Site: brandenburg
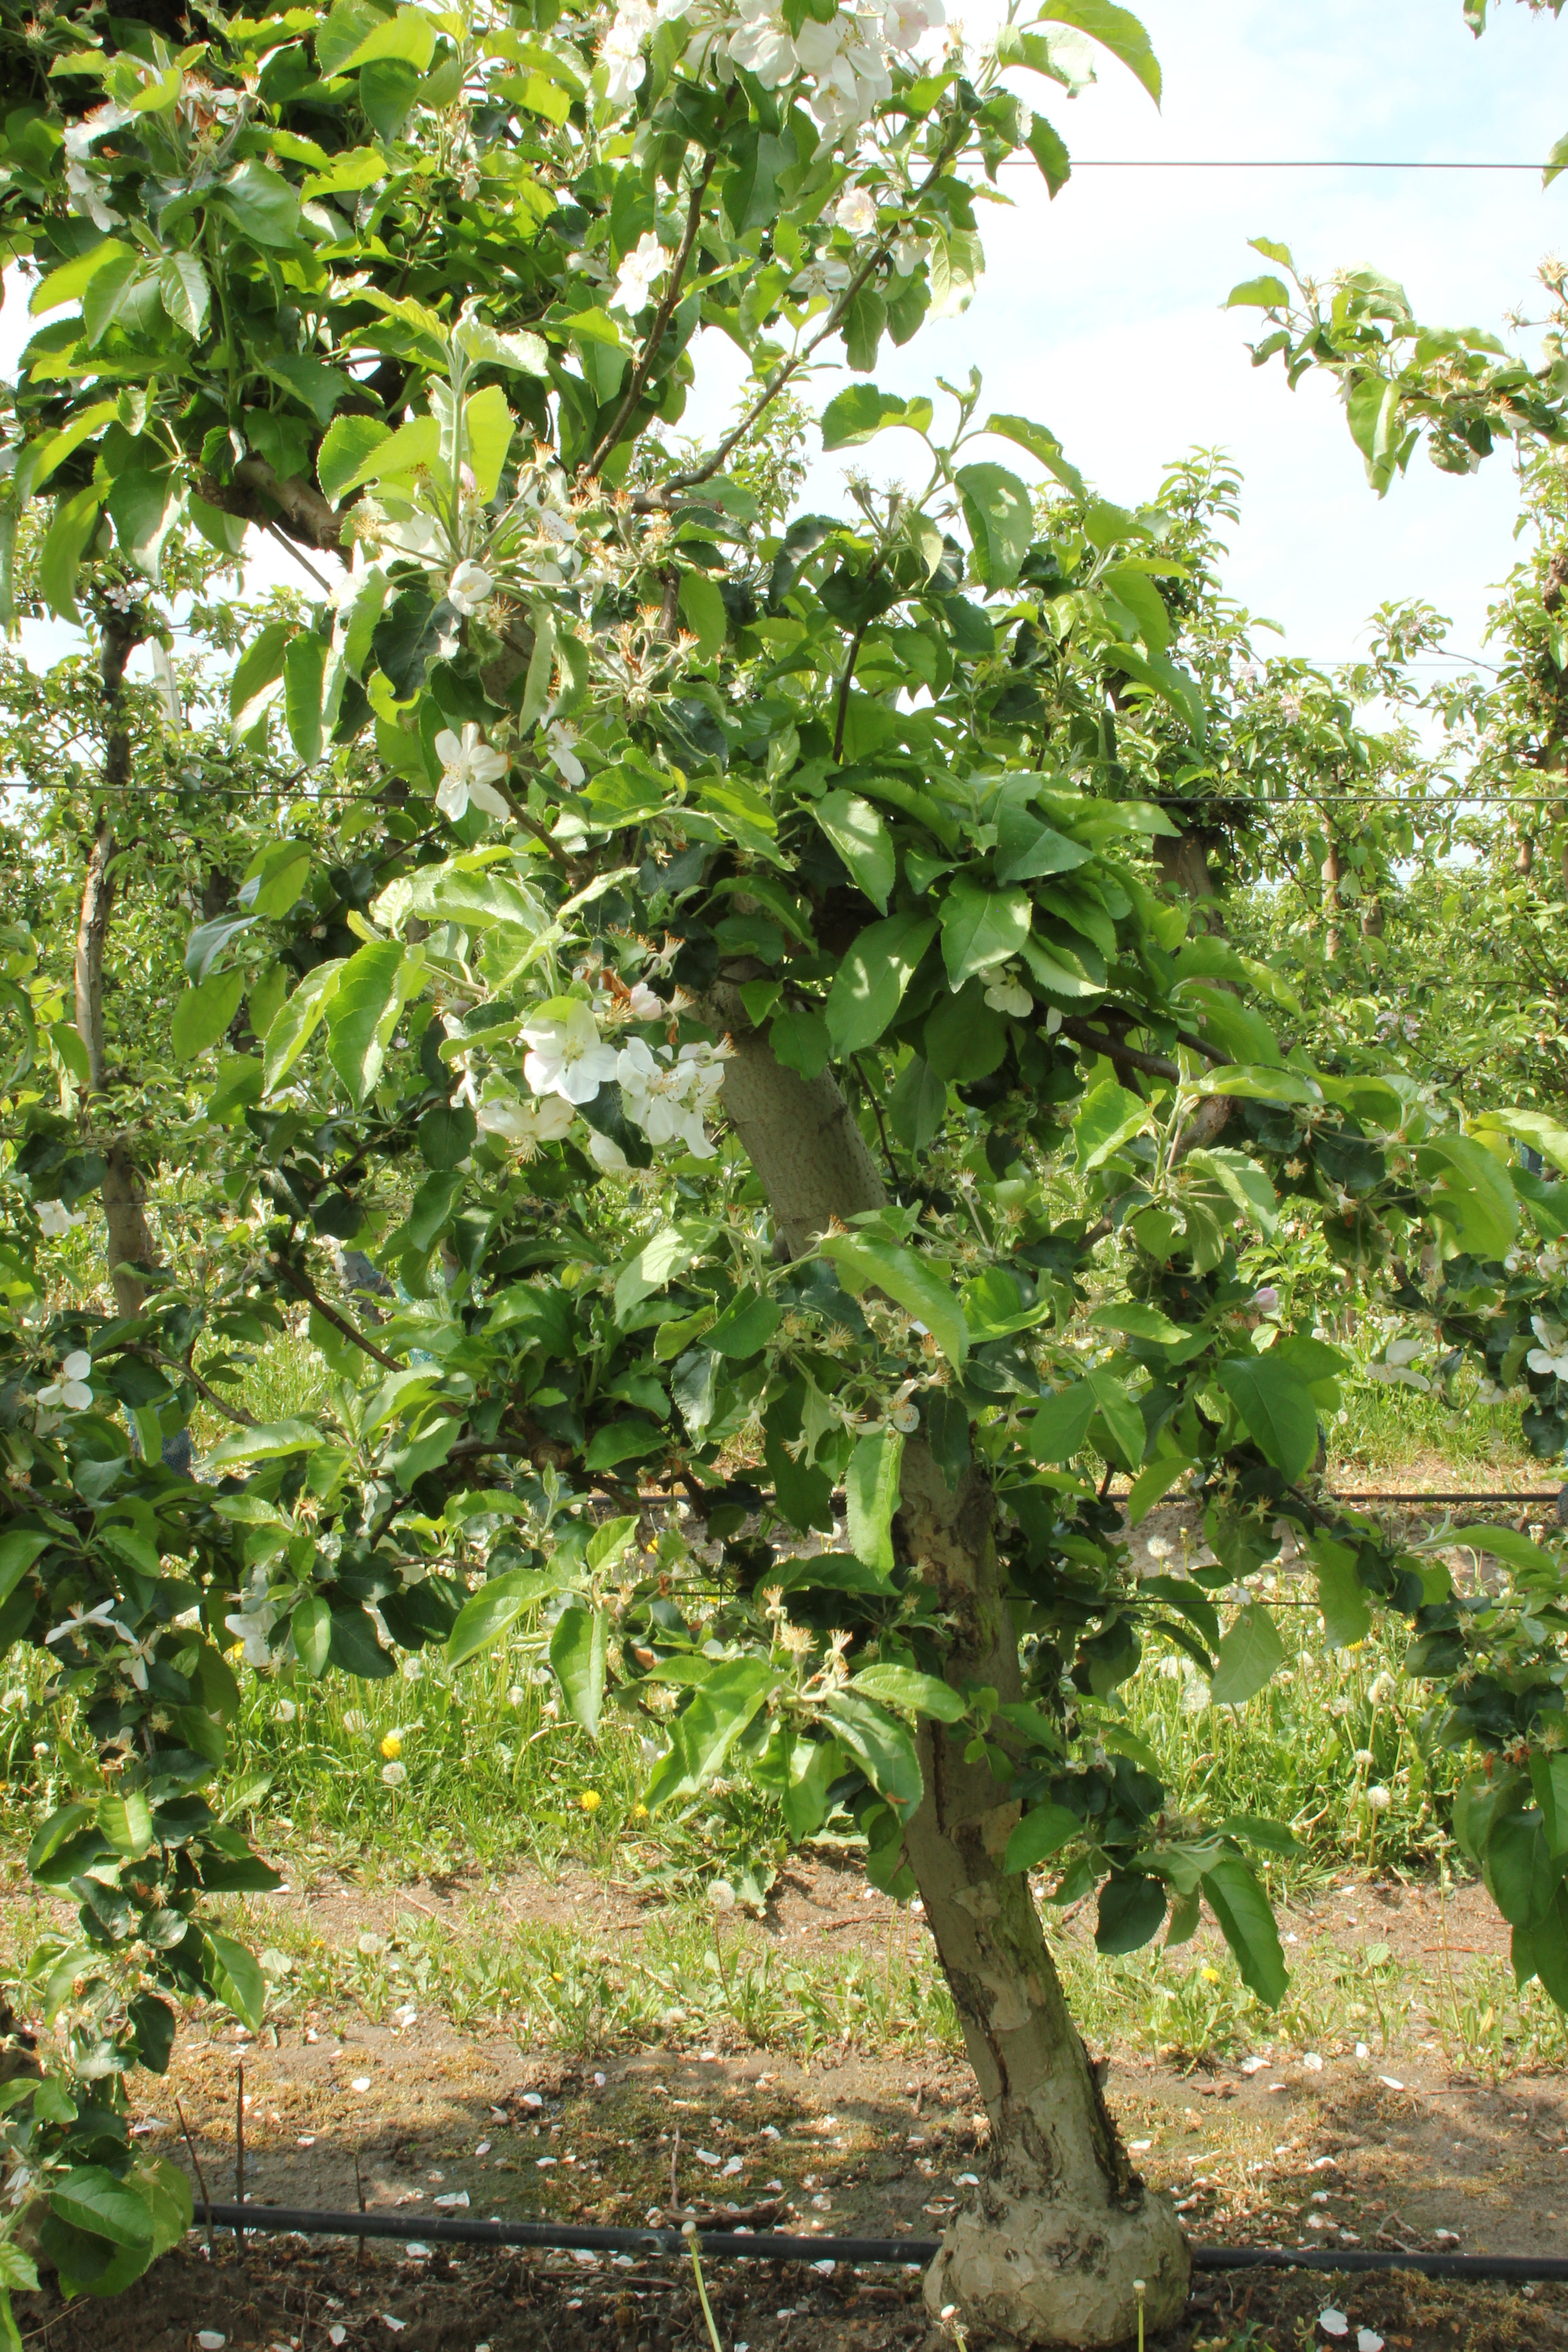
Growth stage (BBCH 67): Flowering